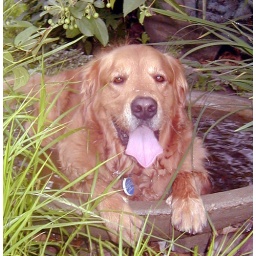
Jamie in the bird bath